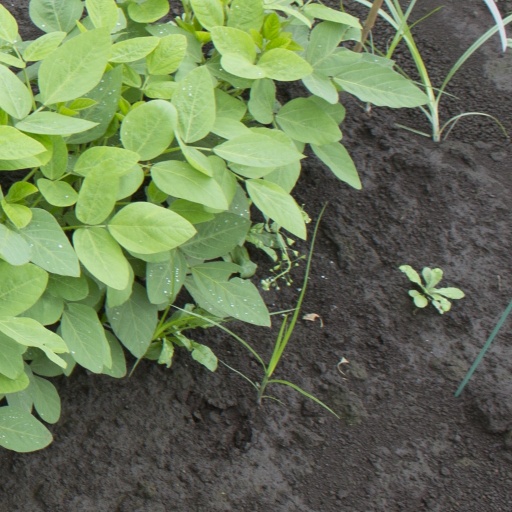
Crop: soybean